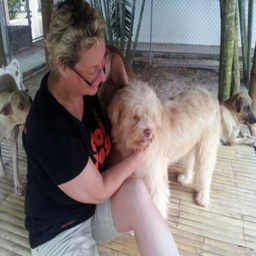
heavy metal artist with one of the dogs saved .